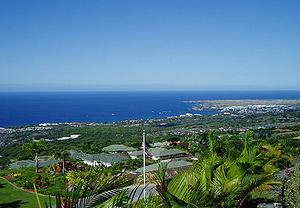
Kailua-Kona est une zone de recensement urbaine sur la côte occidentale de l'île d'Hawaï, dans le comté du même nom, aux États-Unis. La ville appartient au district de Kona-nord ; son nom officiel est Kailua mais son appellation postale complète est Kailua-Kona pour la différencier de Kailua, une autre ville, située quant à elle sur l'île d'Oahu, dans l'archipel d'Hawaï elle aussi.